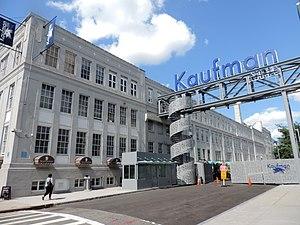
Kaufman Astoria Studios sont des studios basés à New York, dans le quartier d'Astoria dans le borough du Queens, fondés en 1921. Ils dépendaient de Paramount Pictures.